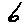
Label: 6